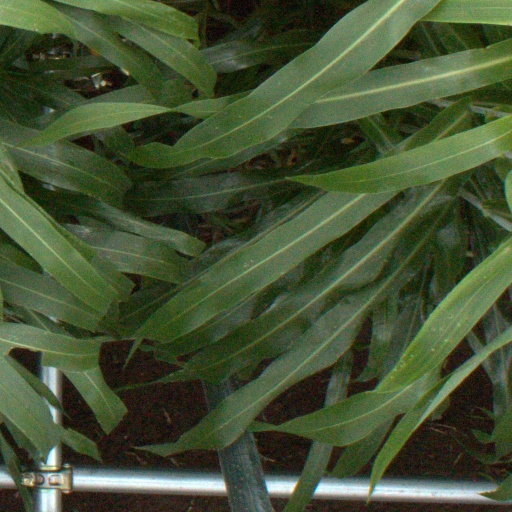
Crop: sorghum